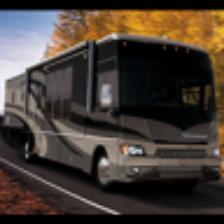
Label: NonHuman